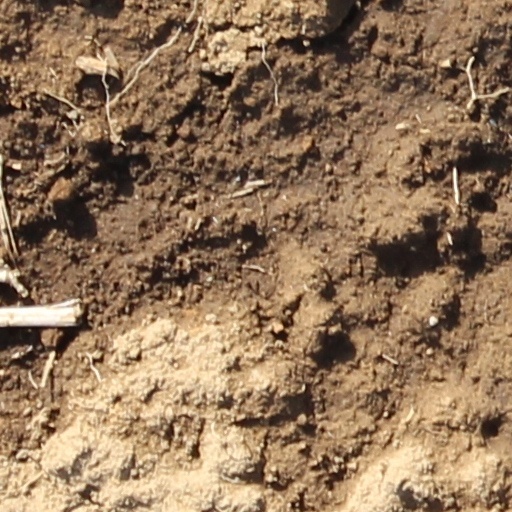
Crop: wheat